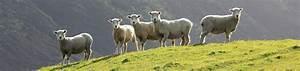
sheep